Texas City Texans

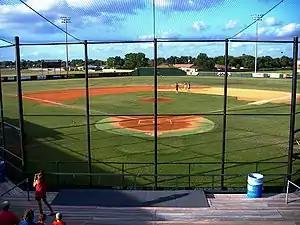
(2009) Robinson Stadium. Texas City, Texas

Texas City hosted minor league home games at Texan Park. The ballpark was also known as Pilot Park in the era. The ballpark had a capacity of 2,750 with dimensions (Left, Center, Right): 335–385–335. The franchise drew between 46,000 and 35,000 total during its minor league seasons of 1951 to 1955, averaging 500 to 600 fans per contest. Today, the ballpark site is still in use, known as Robinson Stadium. Robinson Stadium hosted the Bay Area Toros in the independent Continental Baseball League. The ballpark lies within Amoco Park. The location of Amoco Park is 1500 29th Street North in Texas City, Texas.